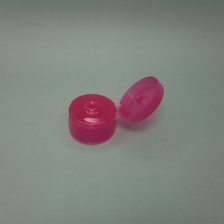
Color: red/orange/pink/fuchsia/brown
Cap type: flip-top cap